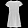
Label: Dress